Dominic Bruce

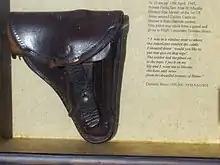
The ČZ vz. 27 semi-automatic pistol, used by Bruce in a failed attempt to liberate a chicken from Hitler's tyranny

The next morning the castle was visited by General Wolff, officer in charge of POW army district 4. He inspected the camp and found everything to his satisfaction. Fortunately for the camp commandant, as Wolff was driven away, his back was turned to the southern face of the castle. If he had turned his head, he would have seen a length of blue and white checked (bedsack) rope dangling from a remote window. It was, however, eventually noticed by a hausfrau (housewife) in the town, who quickly reported it to the duty officer. The guard Georg Martin Schädlich documented how they were suddenly alerted to a rope at 11:30am from one of the attic windows. When the German guards entered the storeroom, they found the empty box on which Bruce had, in yet another of his pranks, inscribed in chalk: Translated this means: "The air in Colditz no longer agrees with me. See you later!" Pat Reid explained it was almost tempting providence of Bruce to write "Auf Wiedersehen" on the box instead of writing "good bye."